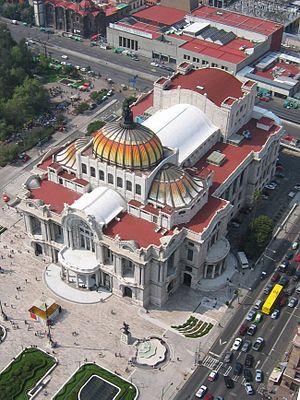
L'Orchestre symphonique national est le plus ancien orchestre symphonique mexicain et l'un des plus réputés. Il a été fondé en 1947, mais ses origines remontent à 1881. Après l'Orchestre symphonique de Boston, il est le plus ancien orchestre symphonique du continent américain. Il se produit principalement dans la Grande salle du Palacio de Bellas Artes à Mexico. Il dépend de l'Instituto Nacional de Bellas Artes. Il ne doit pas être confondu avec l'Orchestre symphonique de l'État de Mexico.